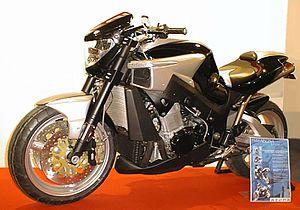
Suzuki Hayabusa «
Lazareth Auto-Moto, créée par le designer Ludovic Lazareth, est un préparateur auto, moto et tricycle français, installé à Annecy-le-Vieux. La société produit sur commande des véhicules pour tout type d’usage.